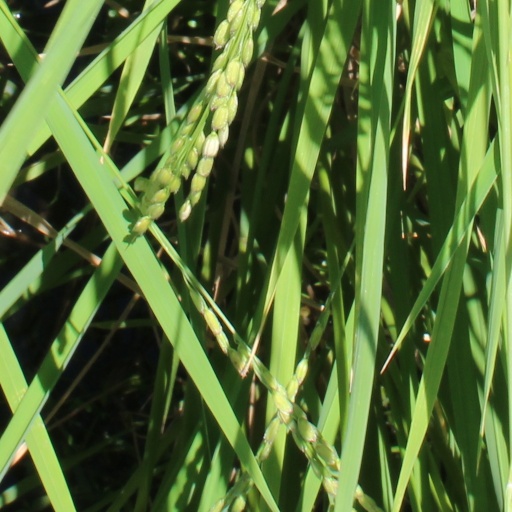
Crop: rice